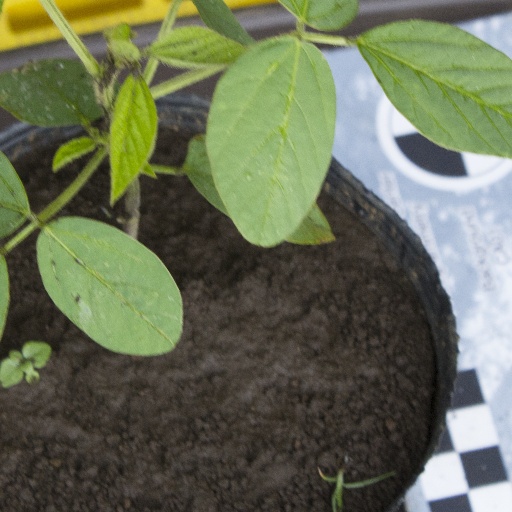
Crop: soybean